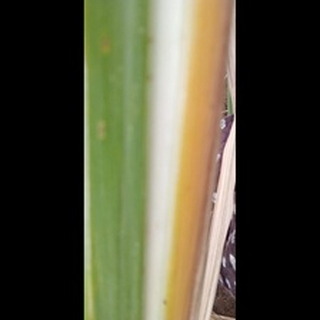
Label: sugarcane_yellow_leaf_disease